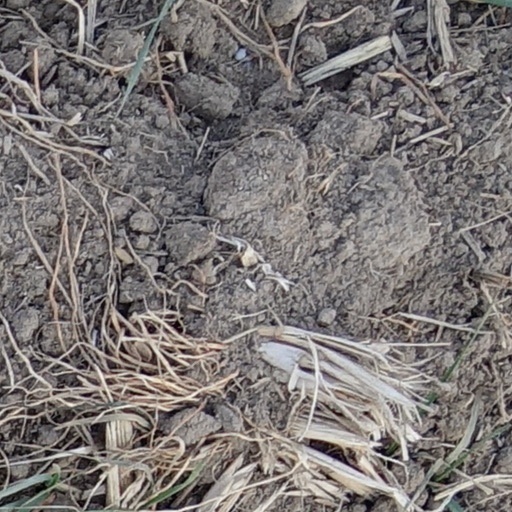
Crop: wheat